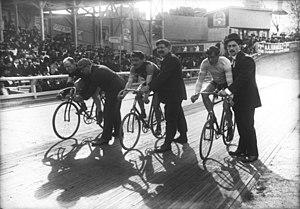
Buffalo, 25 avril 09, départ de la course de 100 km